Richie Bancells

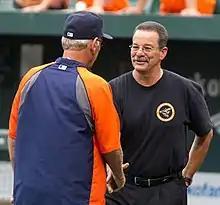
Richie Bancells

Richard L. Bancells (born November 11, 1955) is an athletic trainer who was the long-time Head Athletic Trainer for the Baltimore Orioles of Major League Baseball (MLB) from 1984 to 2017. Bancells has been widely credited with helping Cal Ripken Jr. achieve his record-breaking streak of 2,632 consecutive games played. In 2011, he was elected to the Baltimore Orioles Hall of Fame. On October 1, 2017, shortly before the Orioles final game of 2017, it was announced that Richie Bancells was retiring at the end of the season. At the time of his retirement, he was the longest-tenured member of the Orioles organization.